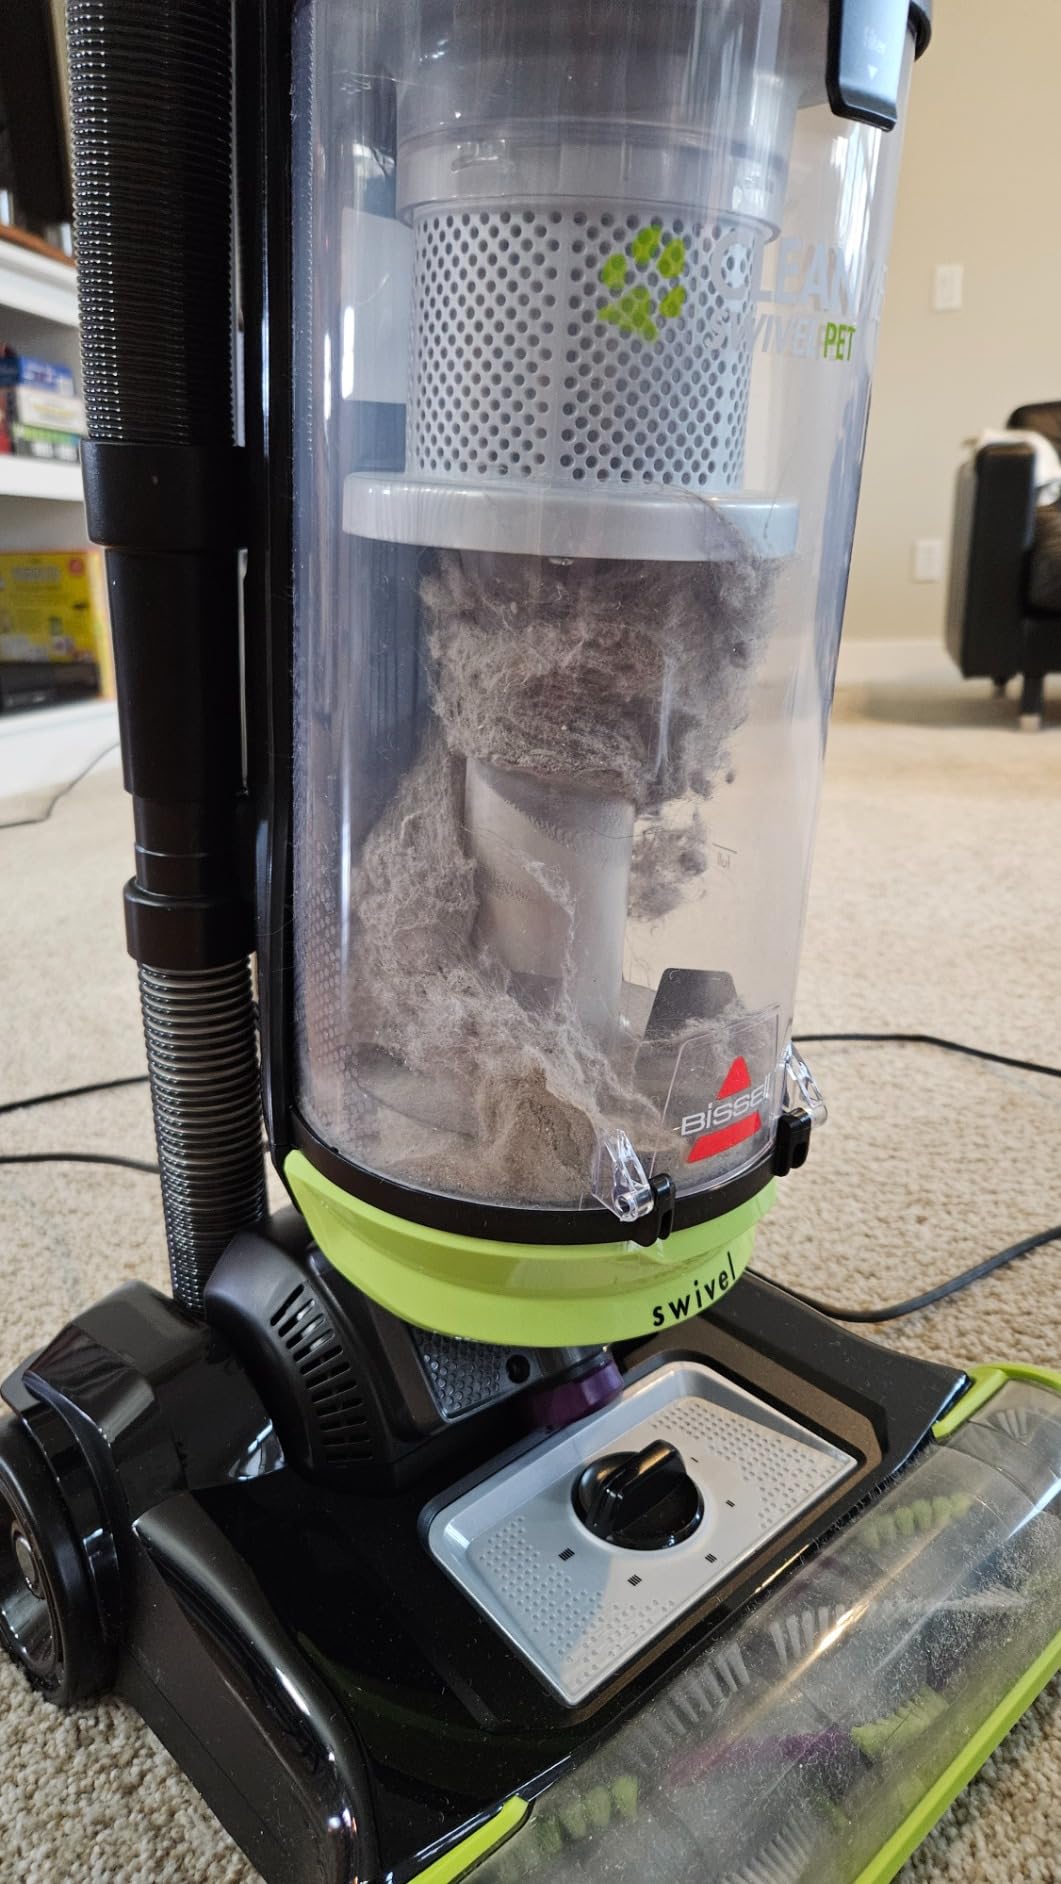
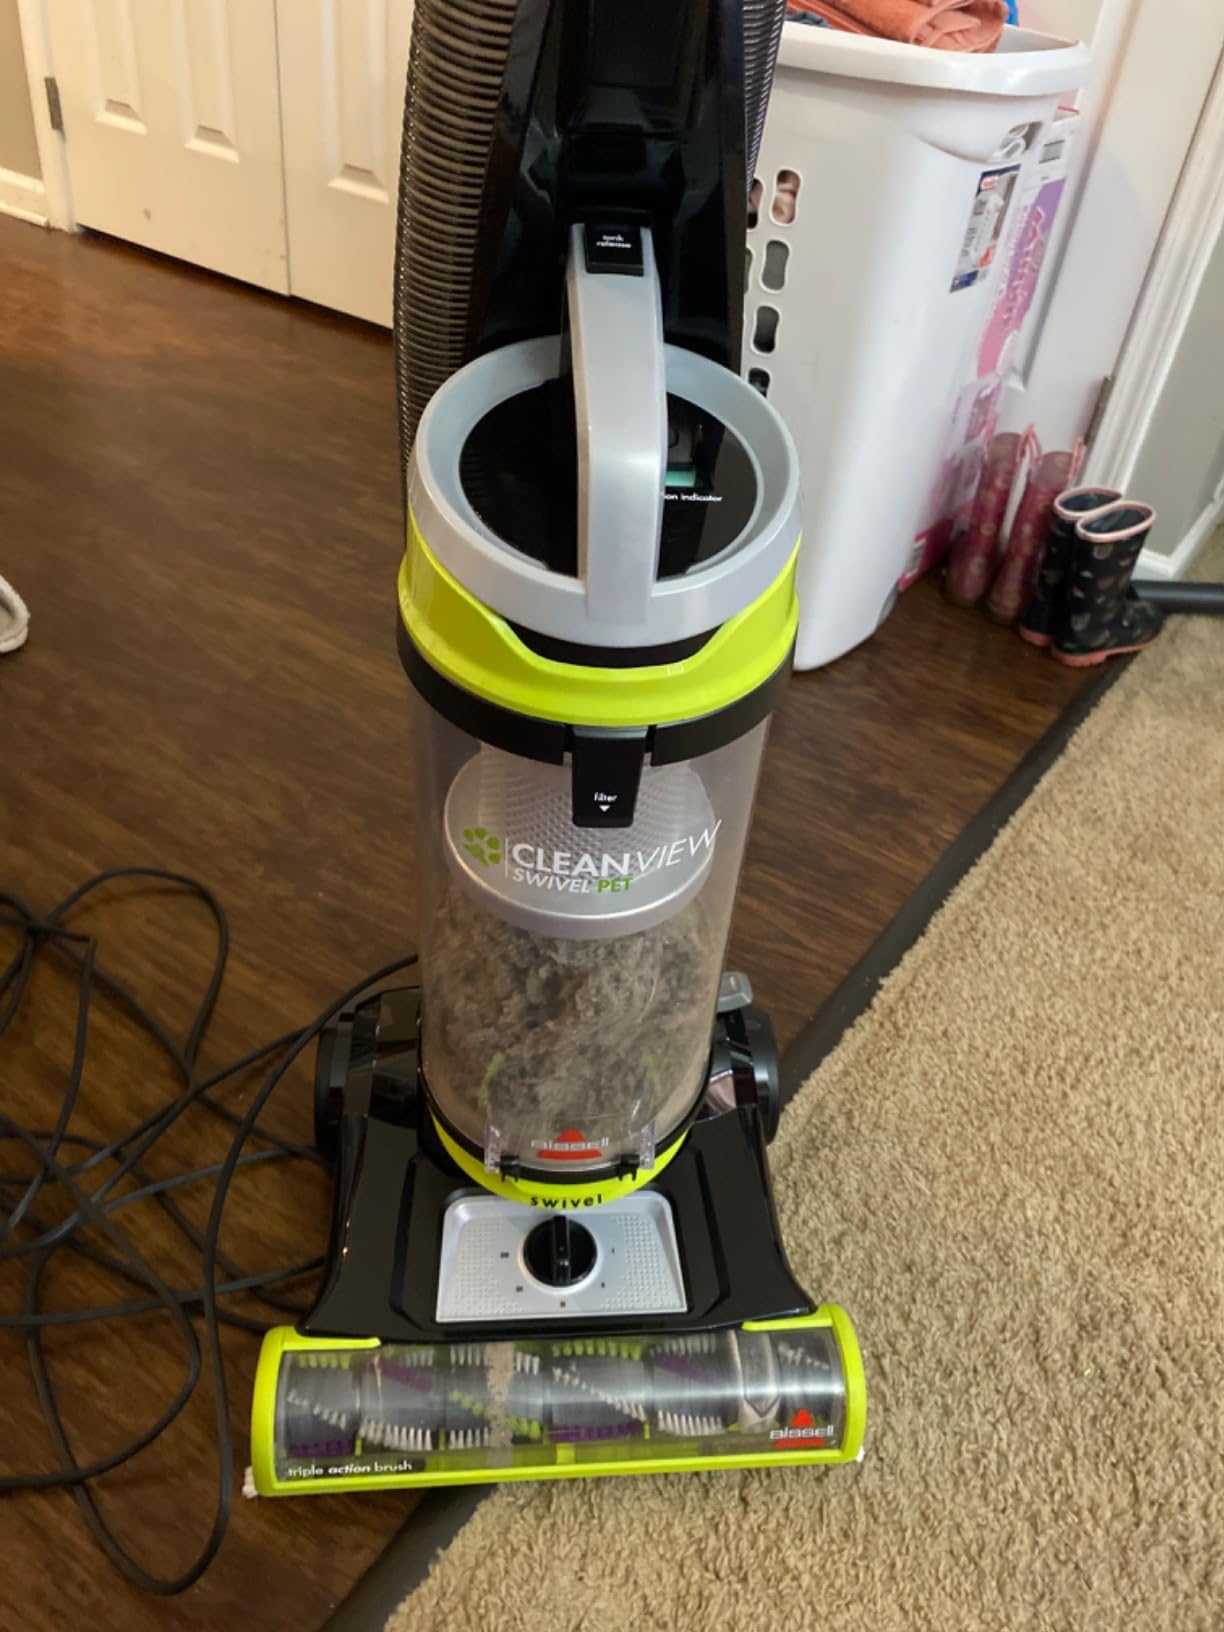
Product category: items_vacuum
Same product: yes